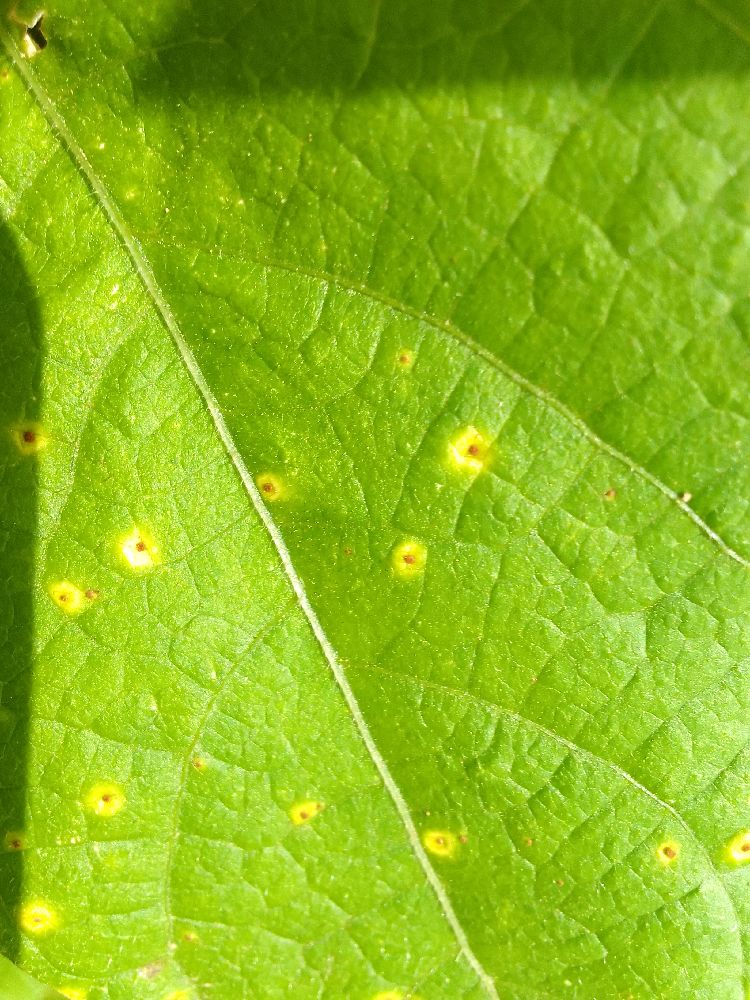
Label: rust